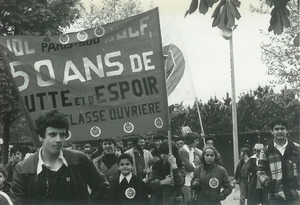
50ème anniversiare de la JOC, 14 mai 1978, La Courneuve.